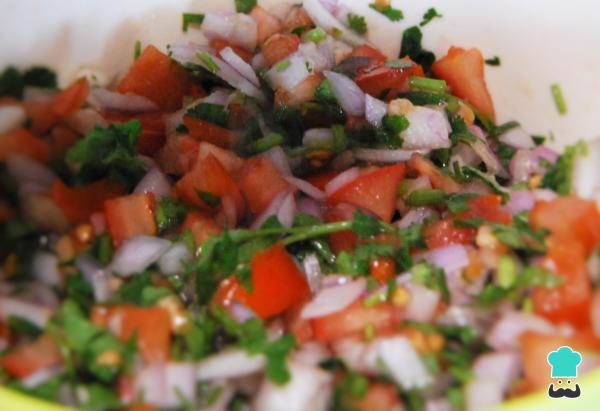
Mezcla estos ingredientes en un bol y añade una pizca de sal y el jugo de limón. Deja marinando para que todo suelte su sabor y el ácido del limón actúe sobre la cebolla.